Kroonstad Commando

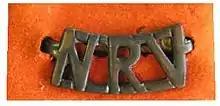
UDF era National Reserve of Volunteers shoulder tab

This unit, along with all other Commando units was disbanded after a decision by South African President Thabo Mbeki to disband all Commando Units. The Commando system was phased out between 2003 and 2008 "because of the role it played in the apartheid era", according to the Minister of Safety and Security Charles Nqakula.